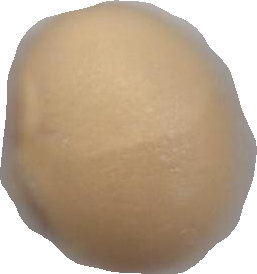
Variety: Dega